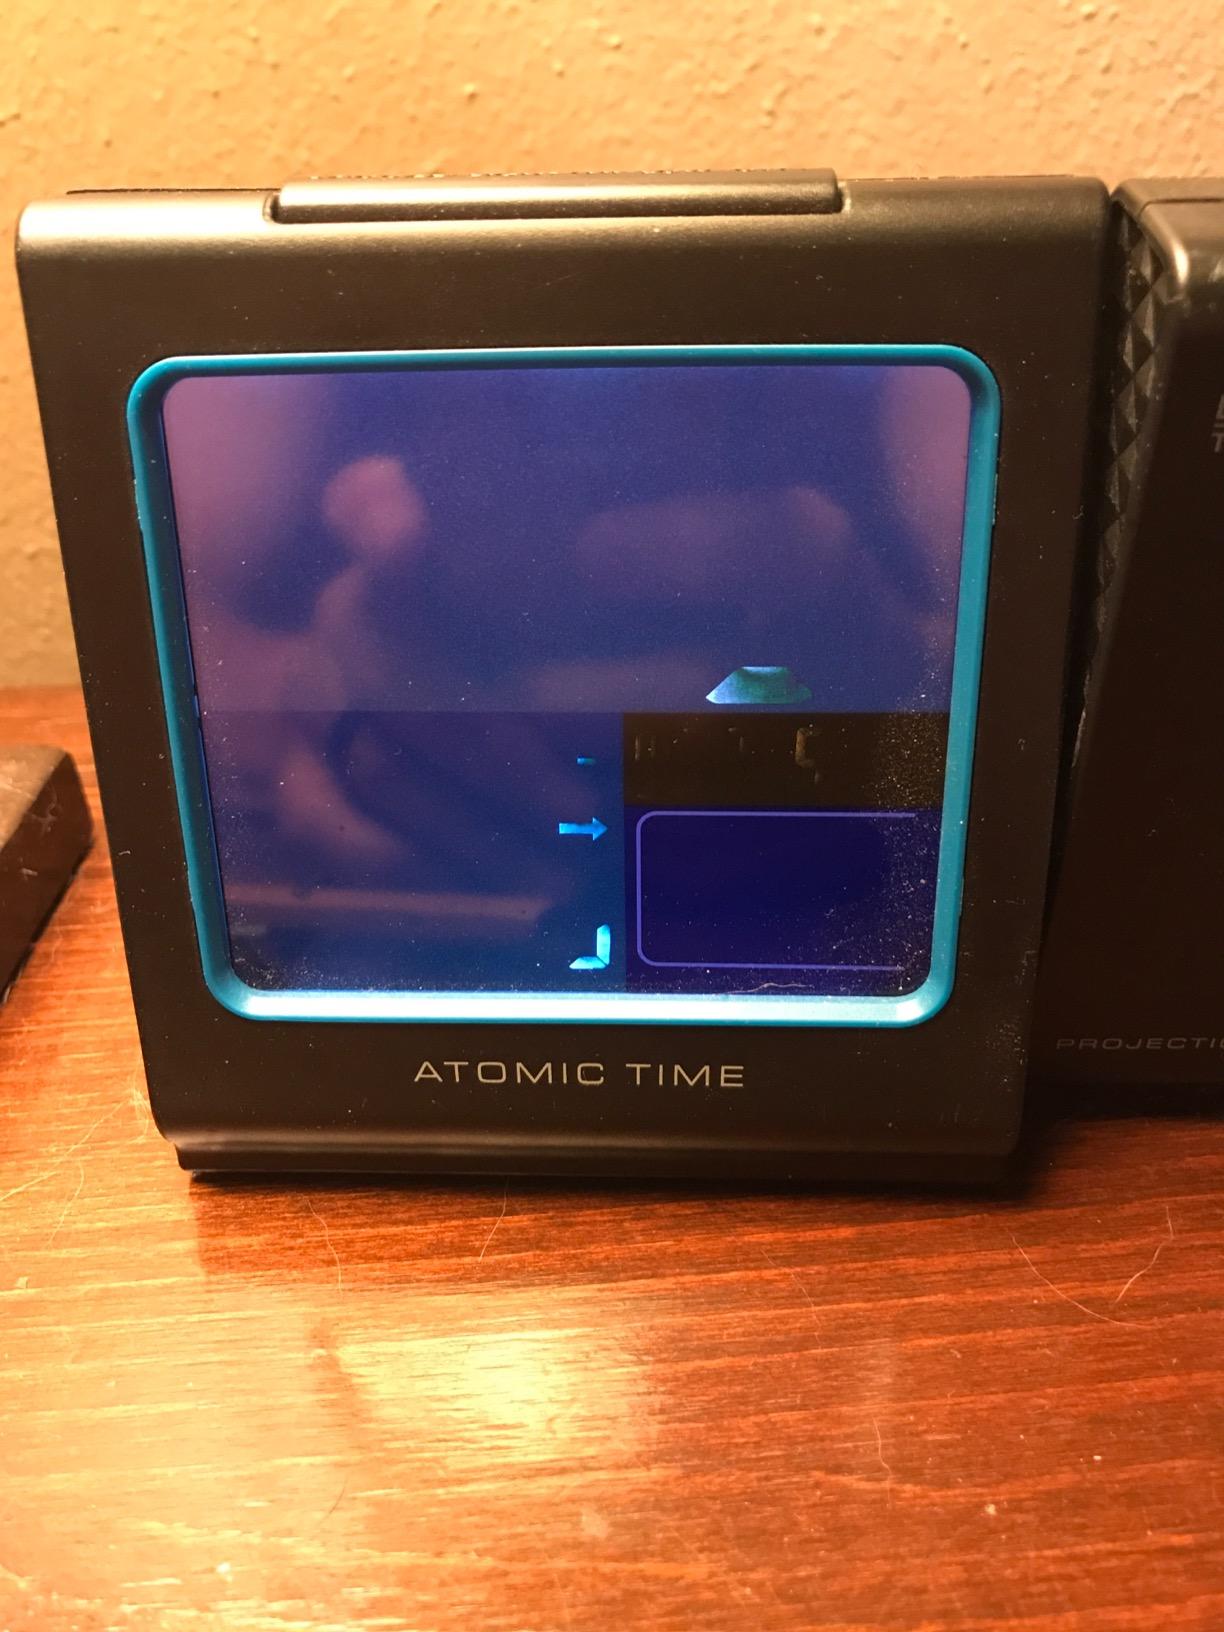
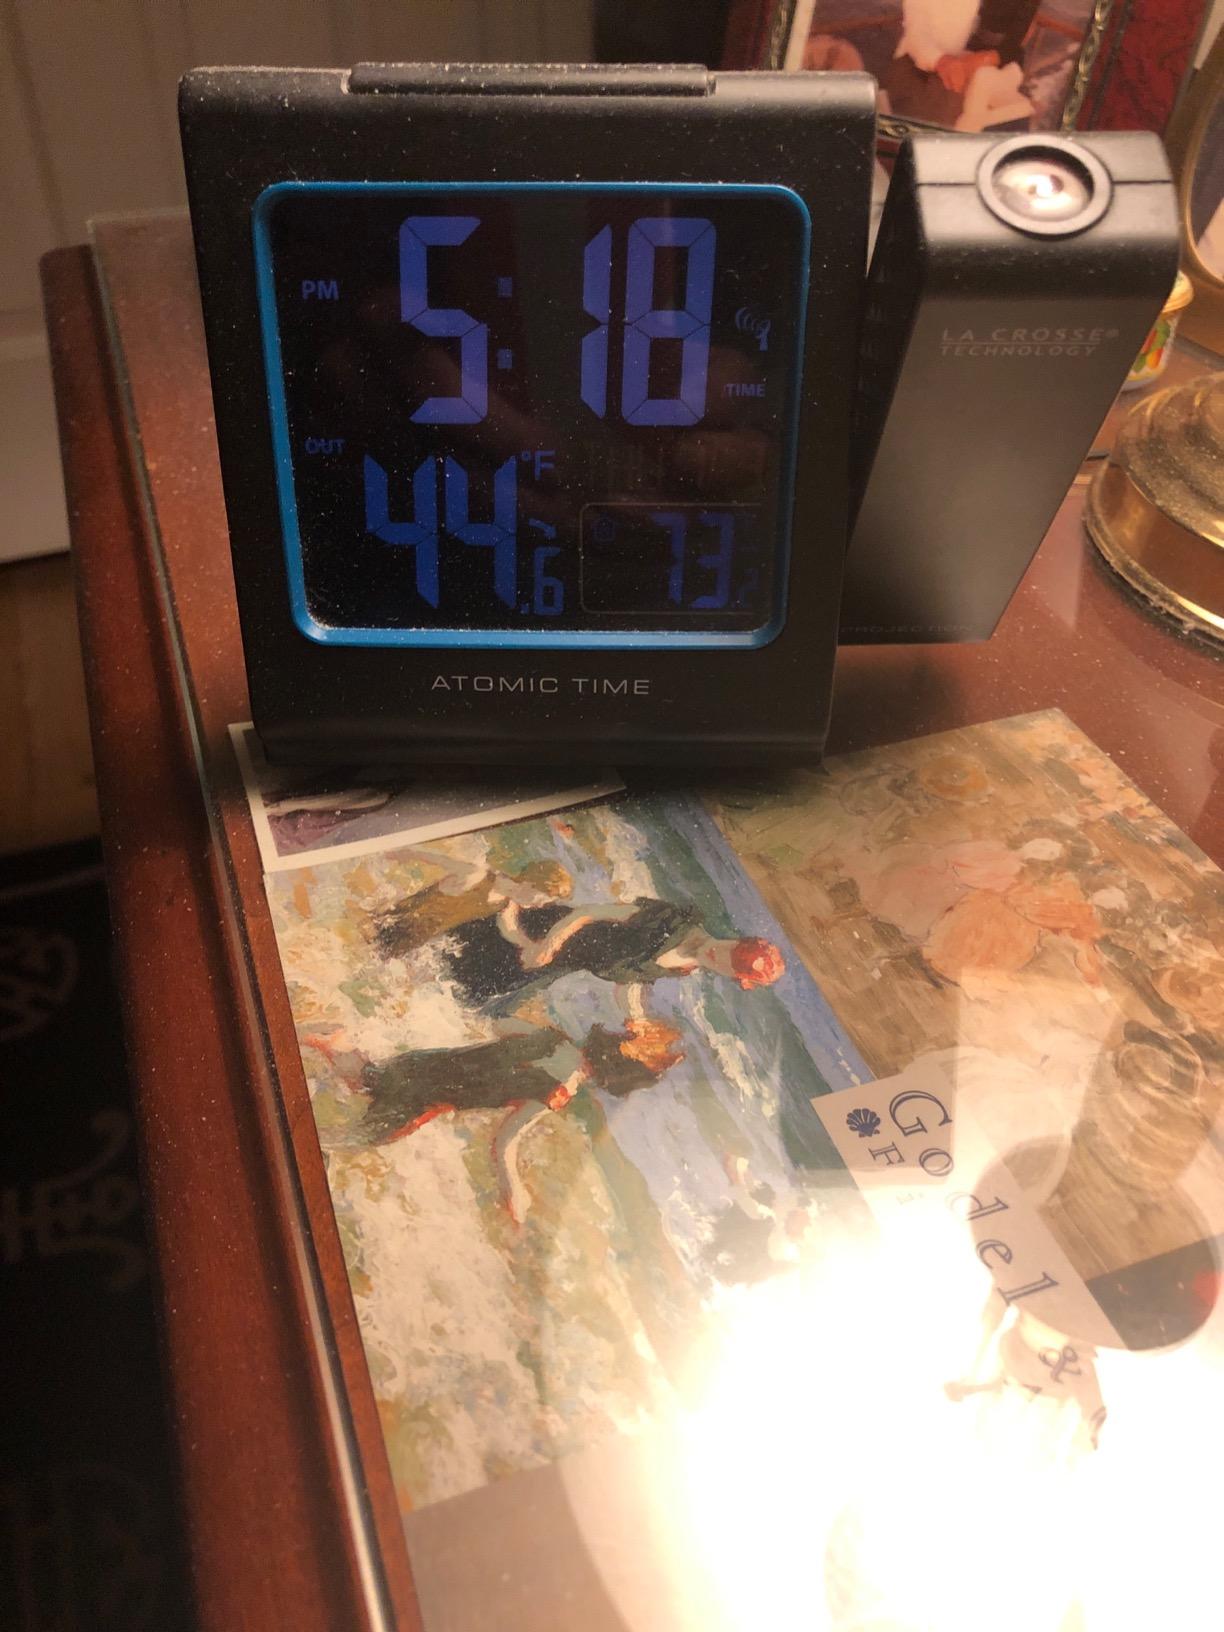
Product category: clock
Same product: yes